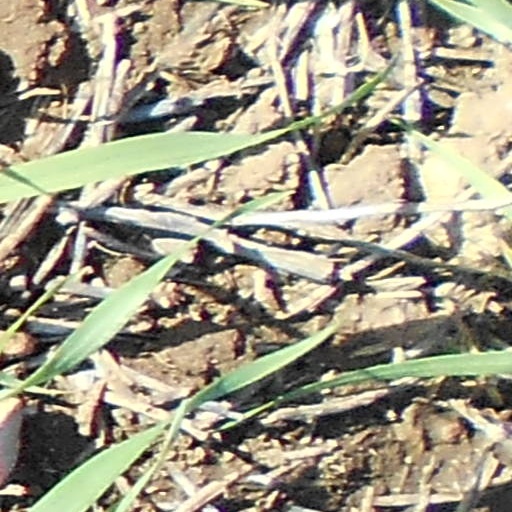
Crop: wheat